Tunnel valley

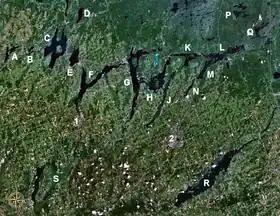
The Kawartha lakes in Ontario formed in residual tunnel valleys from the Late Wisconsonian glacial period. The water flow was from upper right to lower left. Close examination shows the existence of buried tunnel valleys as well – they can be identified by contrasting vegetation.

Tunnel valley channels often start or stop abruptly. They have convex-up longitudinal profiles. They are often occupied by elongated lakes of underfit streams. They frequently show signs of subsequent depositions such as eskers.